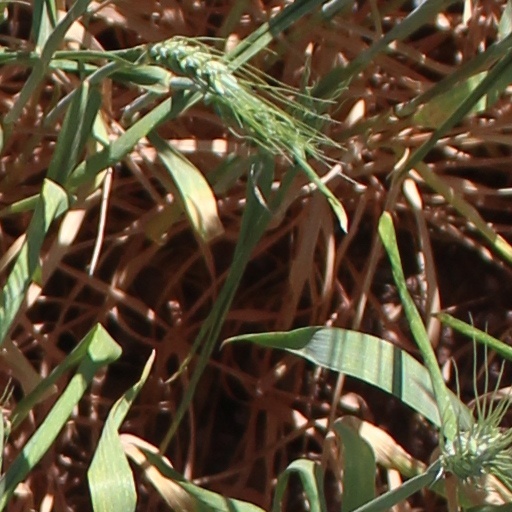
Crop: wheat